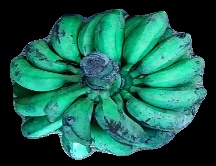
Variety: rasbale
Grade: grade3